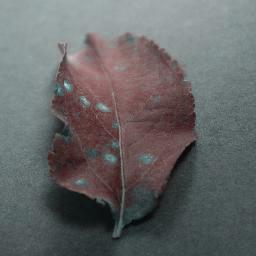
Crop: apple
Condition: cedar_rust